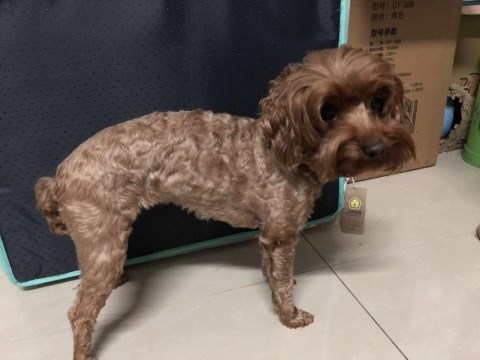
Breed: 7449-n000128-teddy